Arctesthes avatar

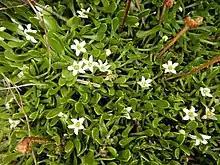
Possible larval host "Liparophyllum gunnii".

This species inhabits short-lived wetlands on the Denniston Plateau and Mount Rochfort in the West Coast at altitudes of between 640 and 1000 m. Larvae of sister species in this genus feed on various species of native herbaceous plants. It has been hypothesised that the sole host of the larvae of this species is "Liparophyllum gunnii", as females have been observed laying eggs on the underside of the leaves of this plant. An attempt was made to rear this species in captivity, with the larvae being feed on wilting leaves, stems and roots of this plant, but this was unsuccessful.